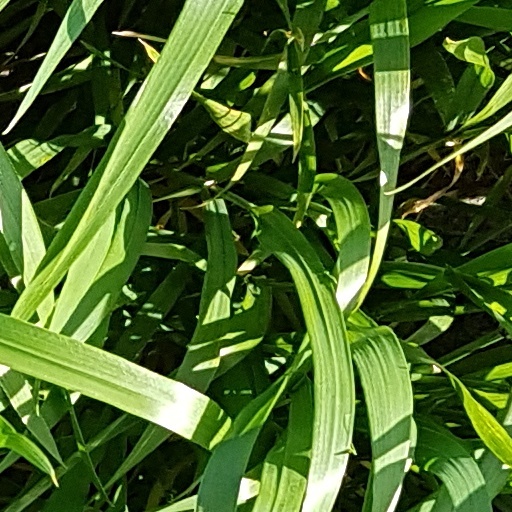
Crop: wheat